Tagg Romney

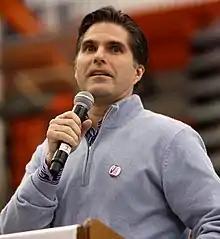
Romney in January 2012

Taggart Mitt Romney (born March 21, 1970) is an American management consultant, businessman, venture capitalist and political advisor. He is the eldest son of businessman and former U.S. Senator Mitt Romney.